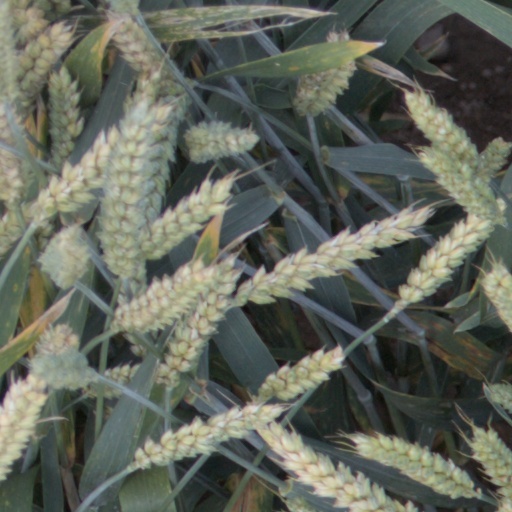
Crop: wheat